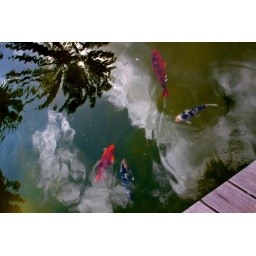
fish in the sky